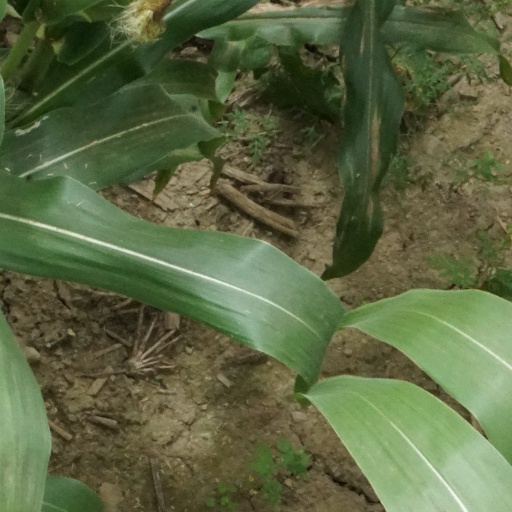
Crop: maize; corn